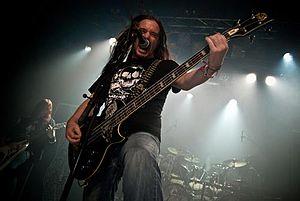
Jeffrey Walker est un bassiste, guitariste et chanteur anglais originaire de Saint Helens. Il est connu pour son travail dans le groupe de death metal/grindcore Carcass dans lequel il est le principal chanteur. Avant Carcass, il a joué dans le groupe punk The Electro Hippies. Après le split de Carcass, Il a formé le groupe Blackstar avec deux anciens musiciens de Carcass. Dans certains pays le groupe est appelé Blackstar Rising.